Essen-Steele station

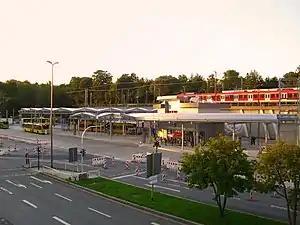
Elevated railway tracks in the background

Essen-Steele is located in the district of Essen-Steele in the German city of Essen in the German state of North Rhine-Westphalia. It is on the Witten/Dortmund–Oberhausen/Duisburg line and is classified by Deutsche Bahn as a category 4 station. It is served by the RB 33 (Rhein-Niers-Bahn) Aachen / Heinsberg, RE 49 (Wupper-Lippe-Express) and Rhine-Ruhr S-Bahn lines S1, S3 and S9.